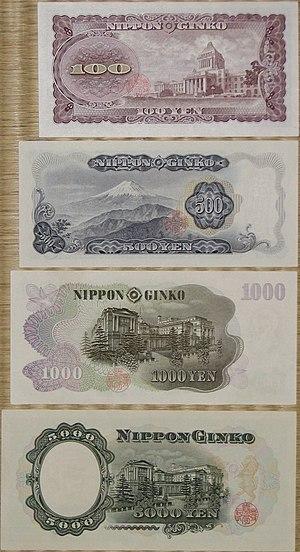
Photo des anciens billets de 100, 500, 1000 et 5000 yens (verso)
Le yen est la monnaie officielle du Japon.